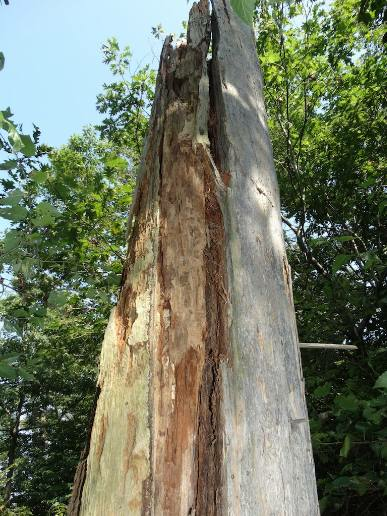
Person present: No